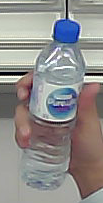
Product: nestle_water